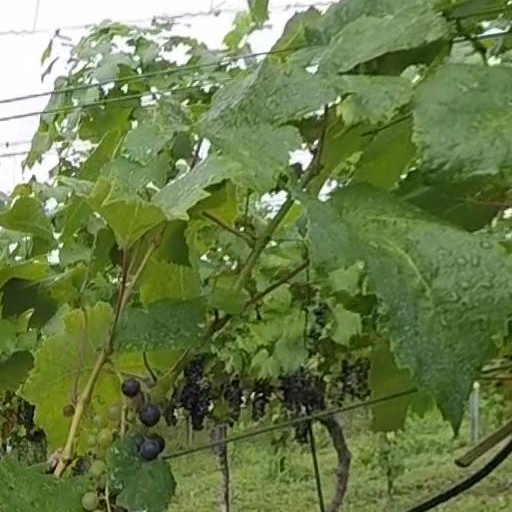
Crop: grape